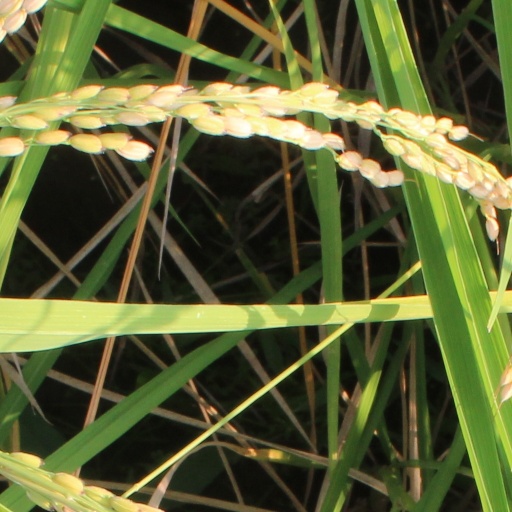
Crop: rice